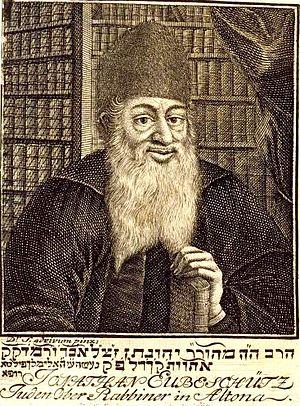
Jonathan Eybeschutz est un rabbin germano-polonais du XVIIIᵉ siècle.